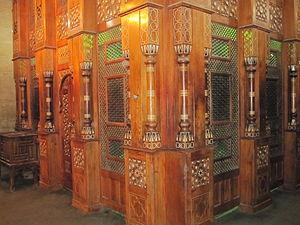
Mausolée du cheikh Ali Abou Chibbak al-Rifaï, situé dans la mosquée d'Al-Rifaï dans la ville du Caire, en Égypte. Le cheikh Ali Abou Chibbak était un ""saint"" de l'islam soufi médiéval, et le petit-fils du fondateur de l'ordre des Rifaï, le cheikh Ahmad al-Rifaï (1106–1182). À l'emplacement de la mosquée actuelle se trouvait à l'origine une zaouïa contenant la tombe du cheikh Ali Abou Chibbak ainsi que d'autres cheikhs. La zaouïa fut démolie et remplacée par la mosquée actuelle au 19ème siècle, par ordre de Khushiyar Kadin, la mère du khédive Ismaïl Pacha d'Égypte."
L'Égypte est musulmane depuis l'invasion arabe de 640. Elle a connu de nombreuses dynasties musulmanes différentes, souvent étrangères, la plus féconde étant sans doute la dynastie fatimide, qui eut un grand rayonnement culturel. C'est sous cette dynastie qu'est fondée l'université d'Al-Azhar, la plus haute autorité du monde musulman sunnite.
Ahmed ar-Rifa'i est le fondateur de l'ordre soufi Rifa'iyya.